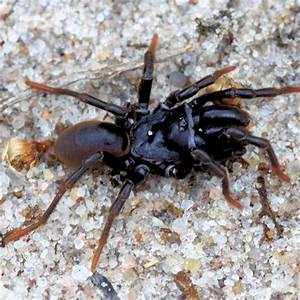
Label: spider